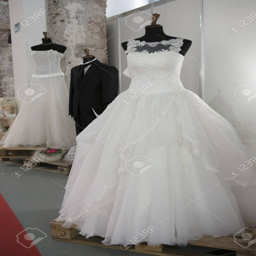
mannequin with bridal gown for the wedding day stock photo